Wallingford, Pennsylvania

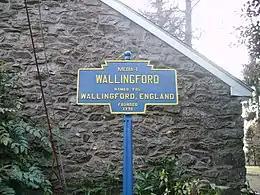
Keystone marker on Providence Road

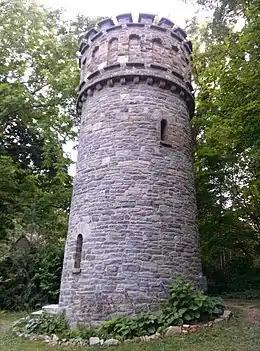
The tower on the grounds of Wallingford's Community Arts Center

As of the census of 2010, there were 11,420 people residing in Zip Code Tabulation Area 19086. The population density was 3,095 people per square mile. There were 4,487 housing units. The racial makeup of the community was 90.03% White, 4.57% African American, 0.55% Native American, 5.07% Asian, 0.09% Pacific Islander. 1.95% of the population were Hispanic or Latino of any race. The median age was 44.5 years. The median income for a household in the town was $100,660.